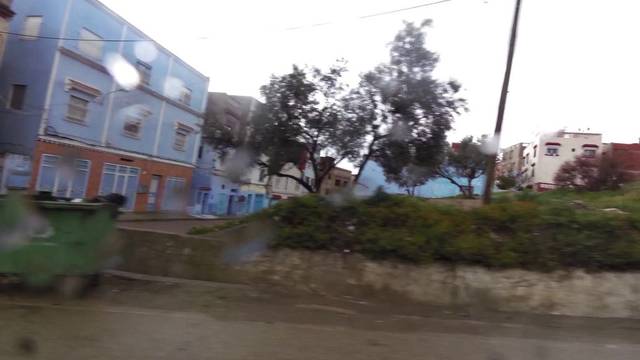
Region: Morocco
Coordinates: 35.177, -5.273